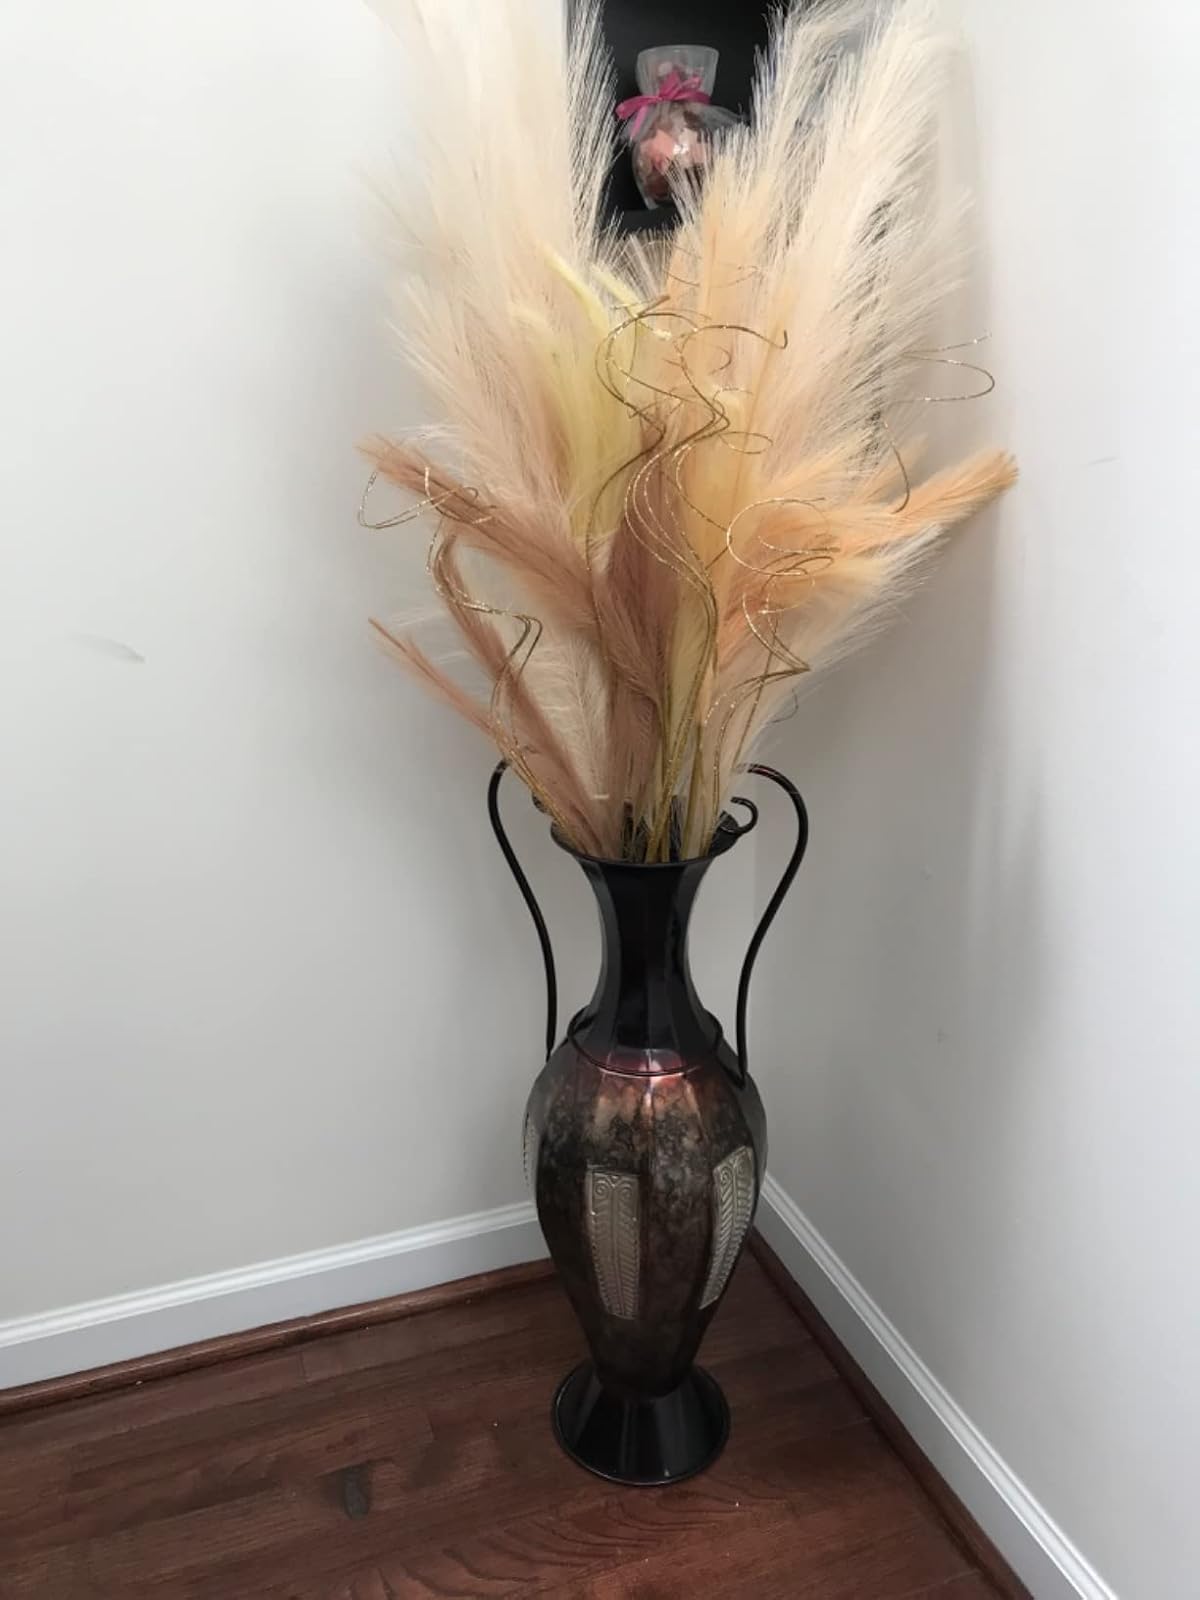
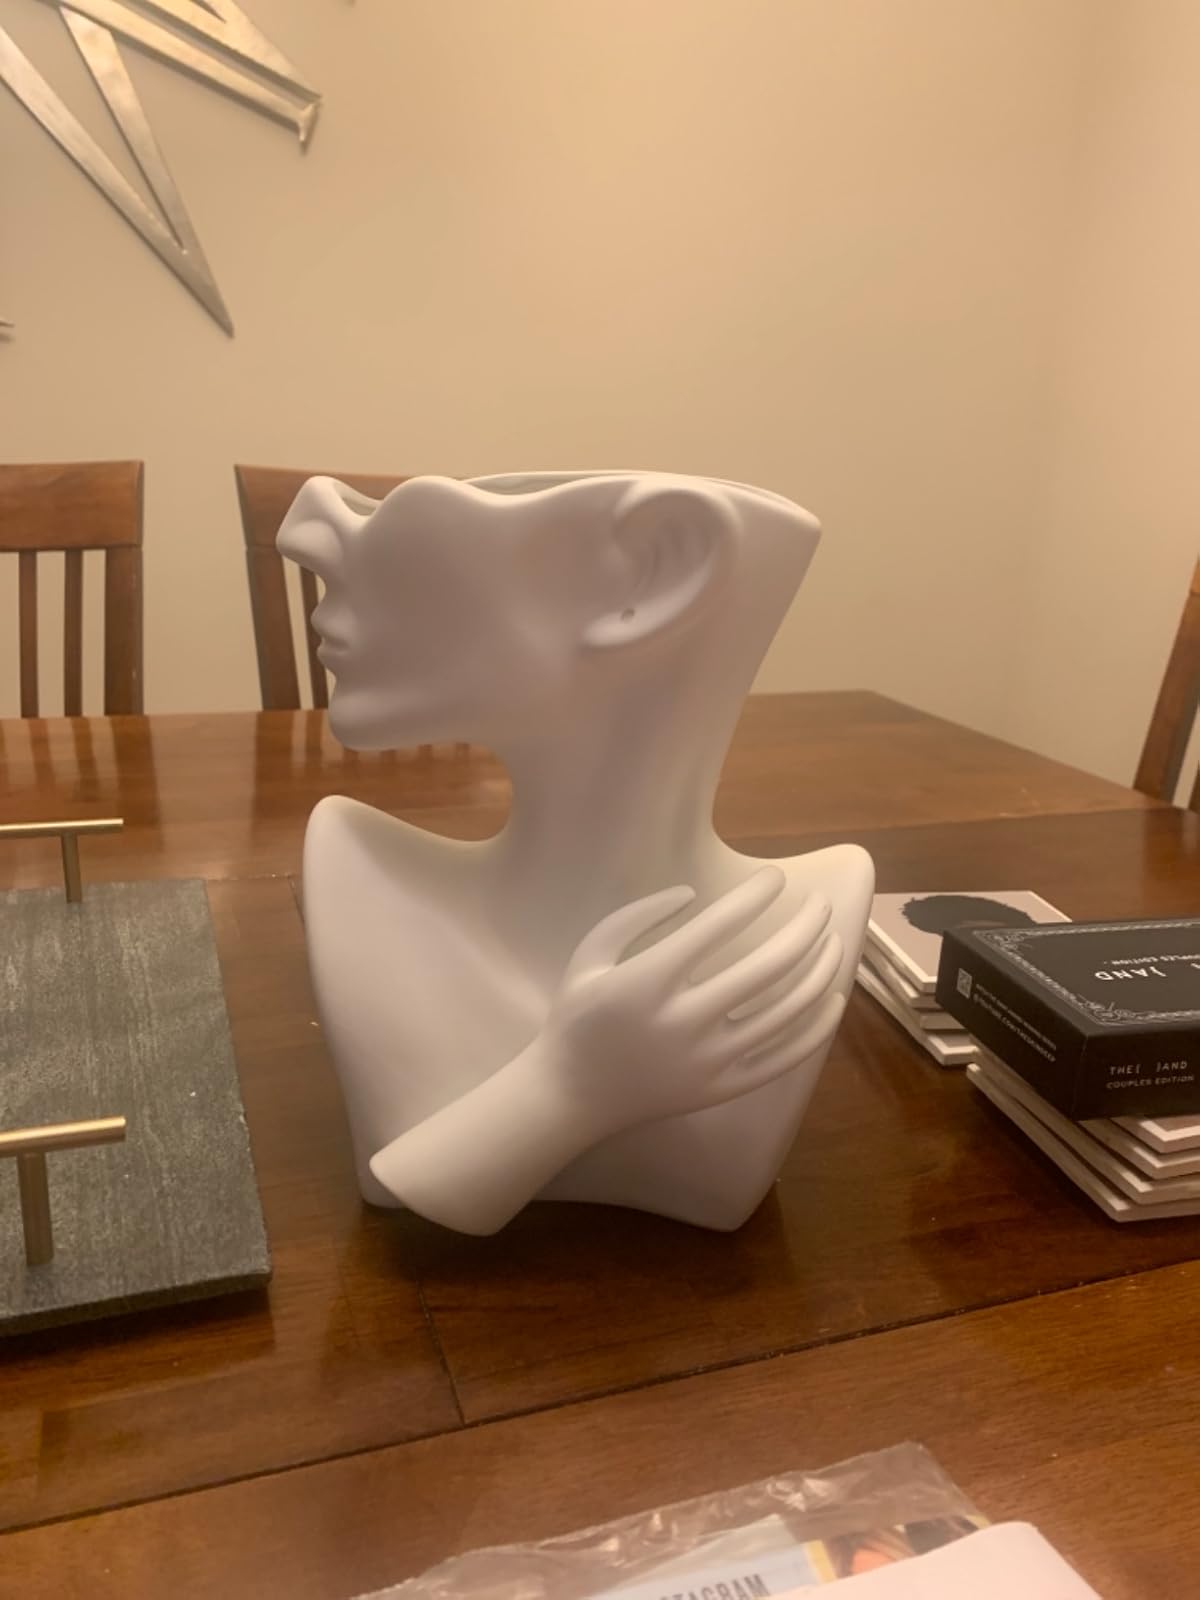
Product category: vase
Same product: no